GNOME Web

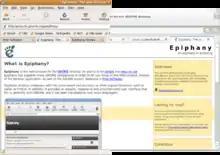
Epiphany 2.26.1 (left) showing its larger user interface chrome area than in 3.2.0 (right)

Web reuses GNOME frameworks and settings, including the user interface theme, network settings, and printing. Settings are stored with GSettings and GNOME default applications are used for internet media types handling. The user configures these, centrally, in GNOME's settings app.